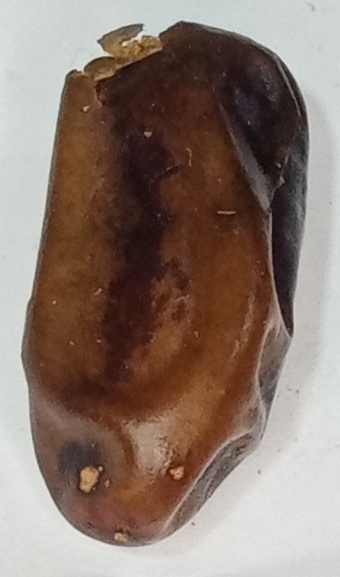
Variety: gajar
Size: medium
Grade: grade-3